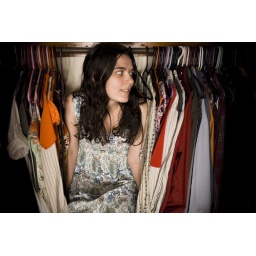
1 second exposure, letting the light from my bedroom window illuminate my closet, in a most satisfying way.